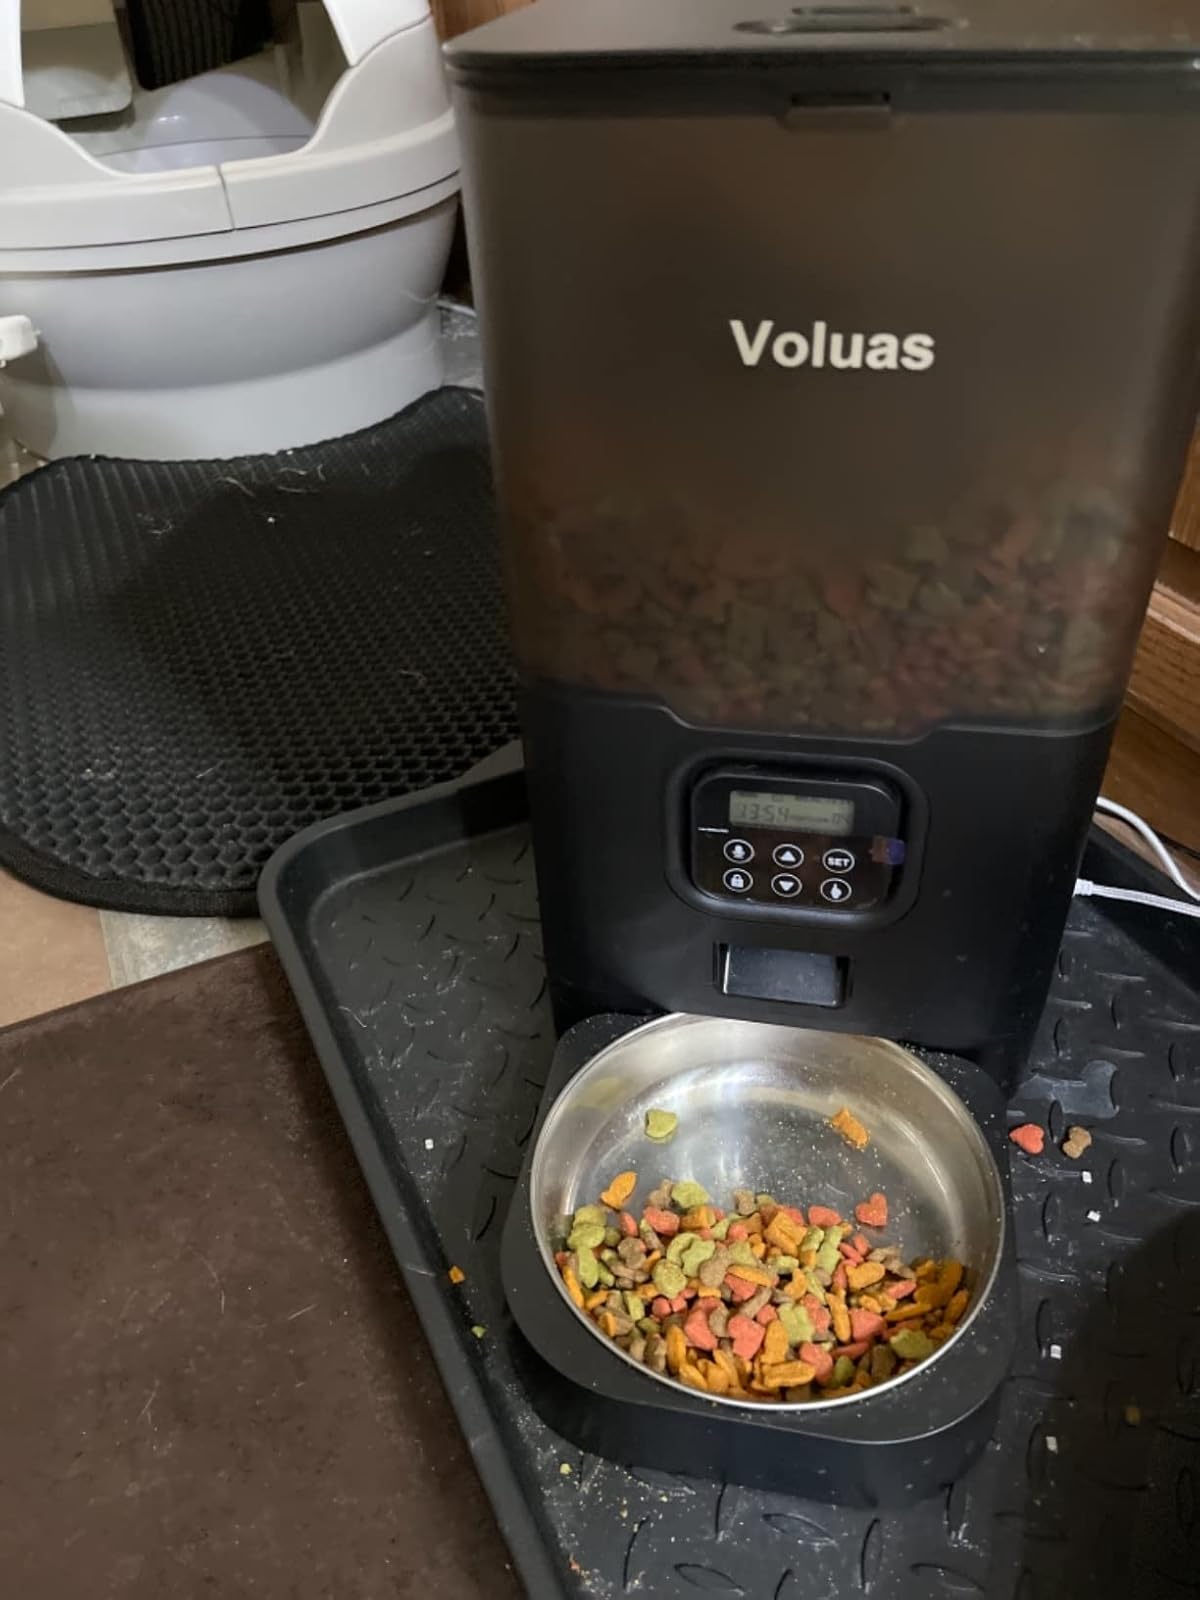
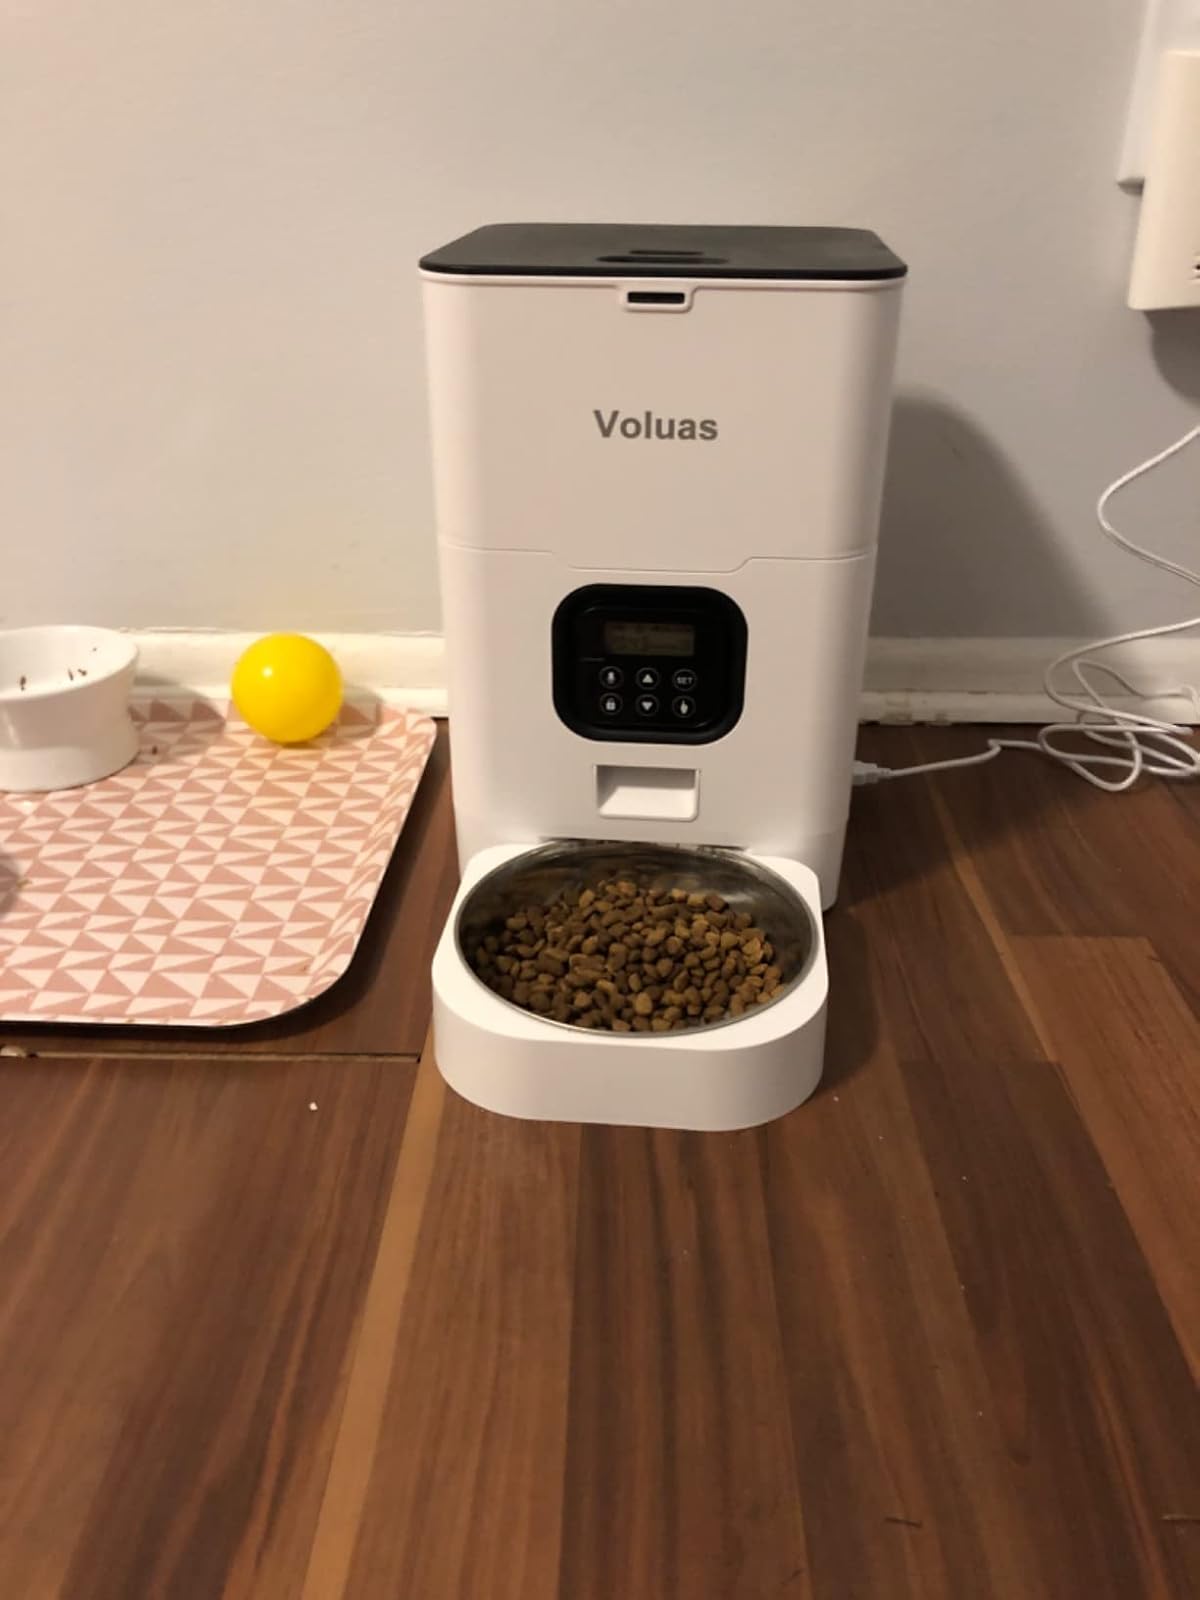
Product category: items_feeder
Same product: no